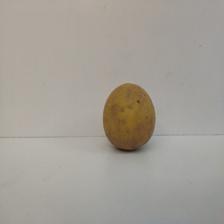
Size: Large